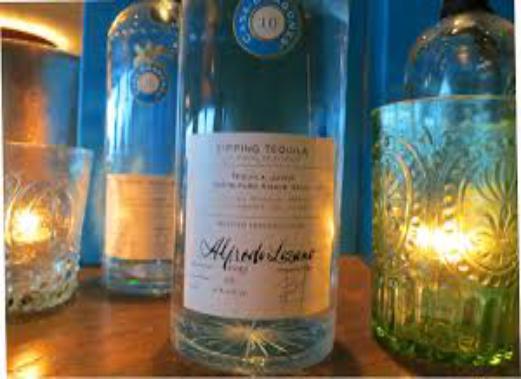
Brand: Casa Dragones
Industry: Food